John Geddert

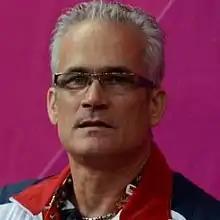
Geddert at the 2012 London Olympics

John Gerald Geddert (December 21, 1957 – February 25, 2021) was an American artistic gymnastics coach, who was a head coach of the gold-medal 2012 U.S. women's Olympic team and regular coach of team member Jordyn Wieber. He retired when suspended by USA Gymnastics in 2018 after being implicated in the USA Gymnastics sex abuse scandal centered on his long-time associate Larry Nassar. Geddert committed suicide in 2021, shortly after being charged with 24 criminal charges, including 20 counts of human trafficking of a minor, one count each of first-degree criminal sexual assault, second-degree criminal sexual assault involving a minor, and lying to a police officer.